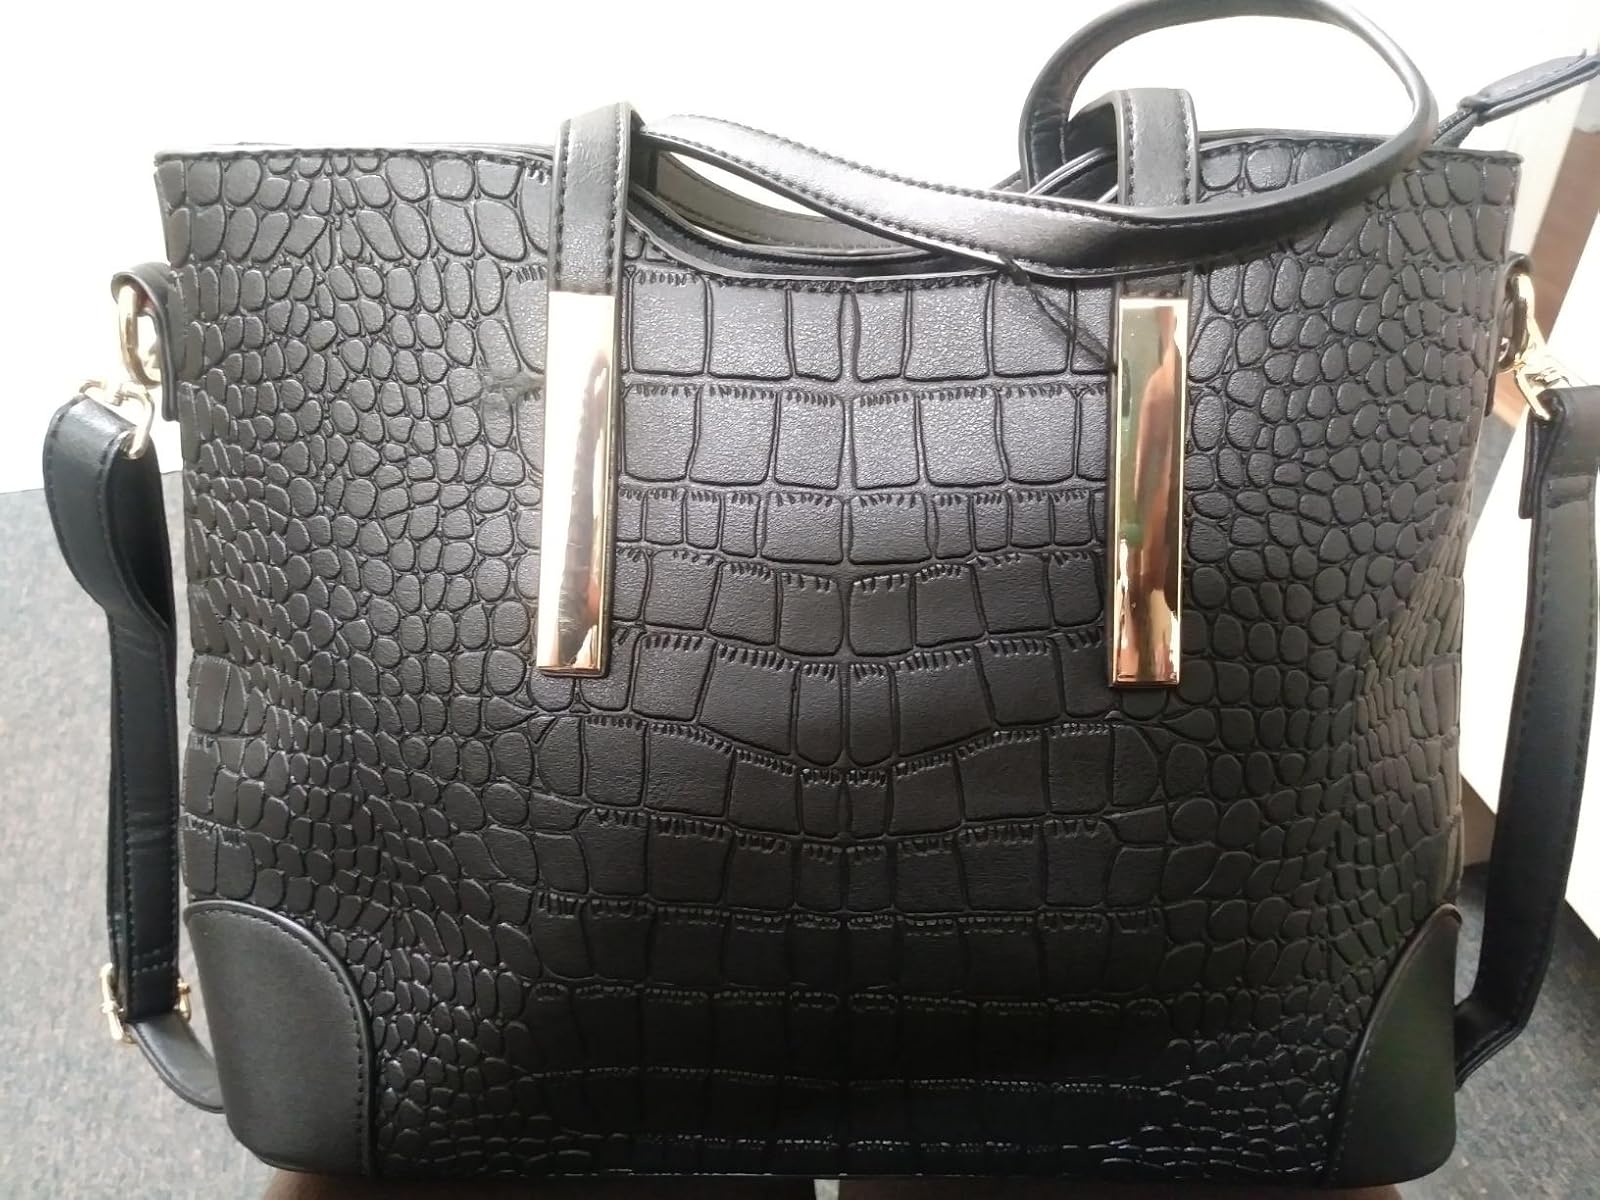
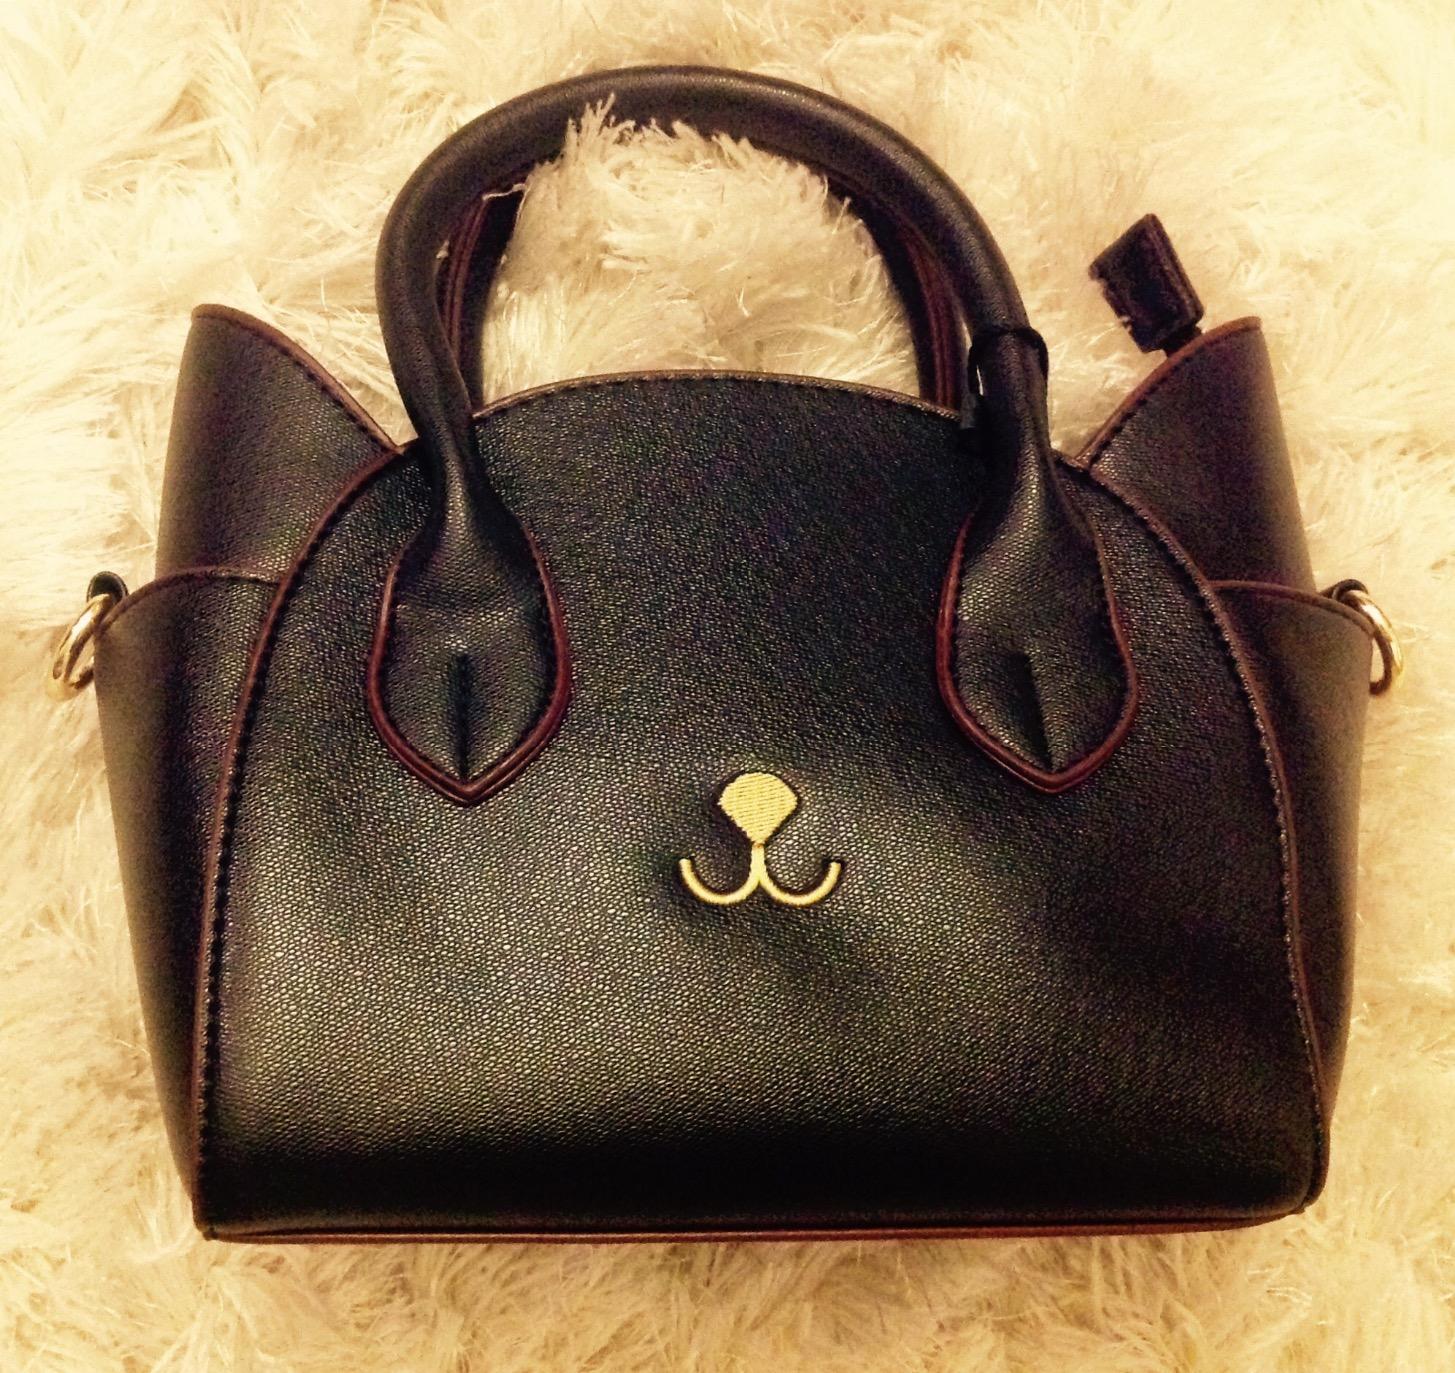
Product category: accessories_handbag
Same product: no